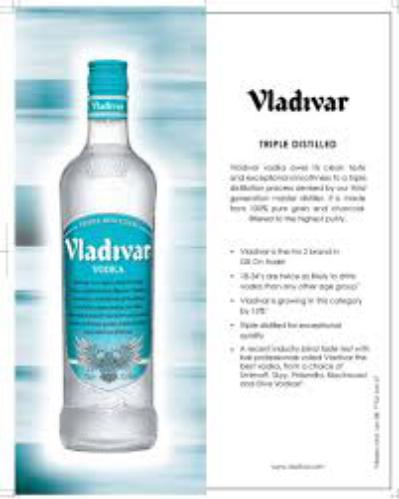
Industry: Food